Stefan Bell

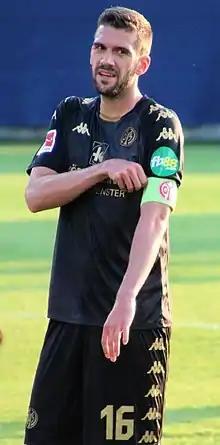
Bell with 1. FSV Mainz 05 in 2021

Stefan Bell (born 24 August 1991) is a German footballer who plays as a centre back or right-back for Bundesliga club Mainz 05.